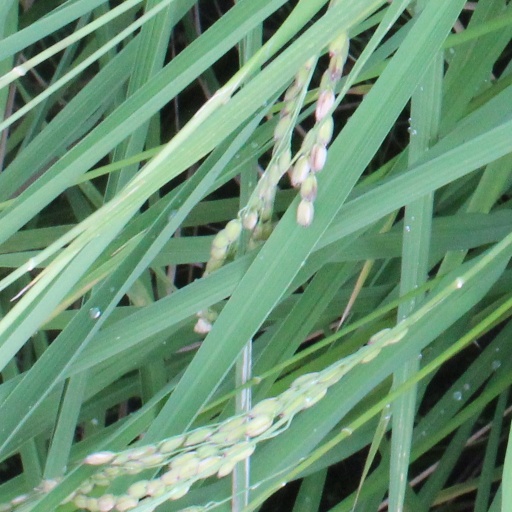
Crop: rice